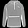
Label: Pullover